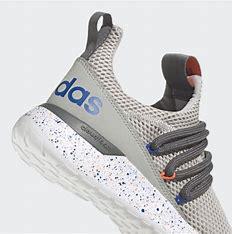
Brand: Adidas
Model: Lite Racer Adapt 3